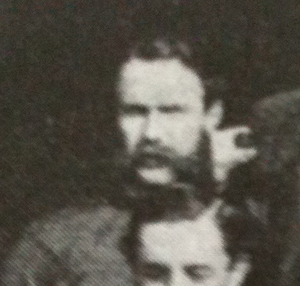
La liste des joueurs sélectionnés en équipe d'Écosse de rugby à XV comprend 1 108 joueurs au 8 février 2020, le dernier étant Nick Haining, retenu pour la première fois en équipe nationale le 1ᵉʳ février 2020 contre l'Irlande. Le premier Écossais sélectionné est John Arthur le 27 mars 1871 contre l'Angleterre. L'ordre établi prend en compte la date de la première sélection, puis la qualité de titulaire ou remplaçant et enfin l'ordre alphabétique.